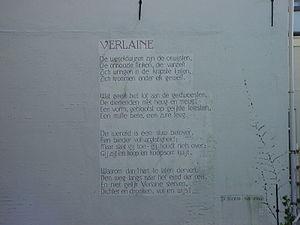
Jakobus Cornelis Bloem, né à Oudshoorn le 10 mai 1887 et mort à Kalenberg le 10 août 1966, est un poète néerlandais écrivant sous le nom de J.C. Bloem.